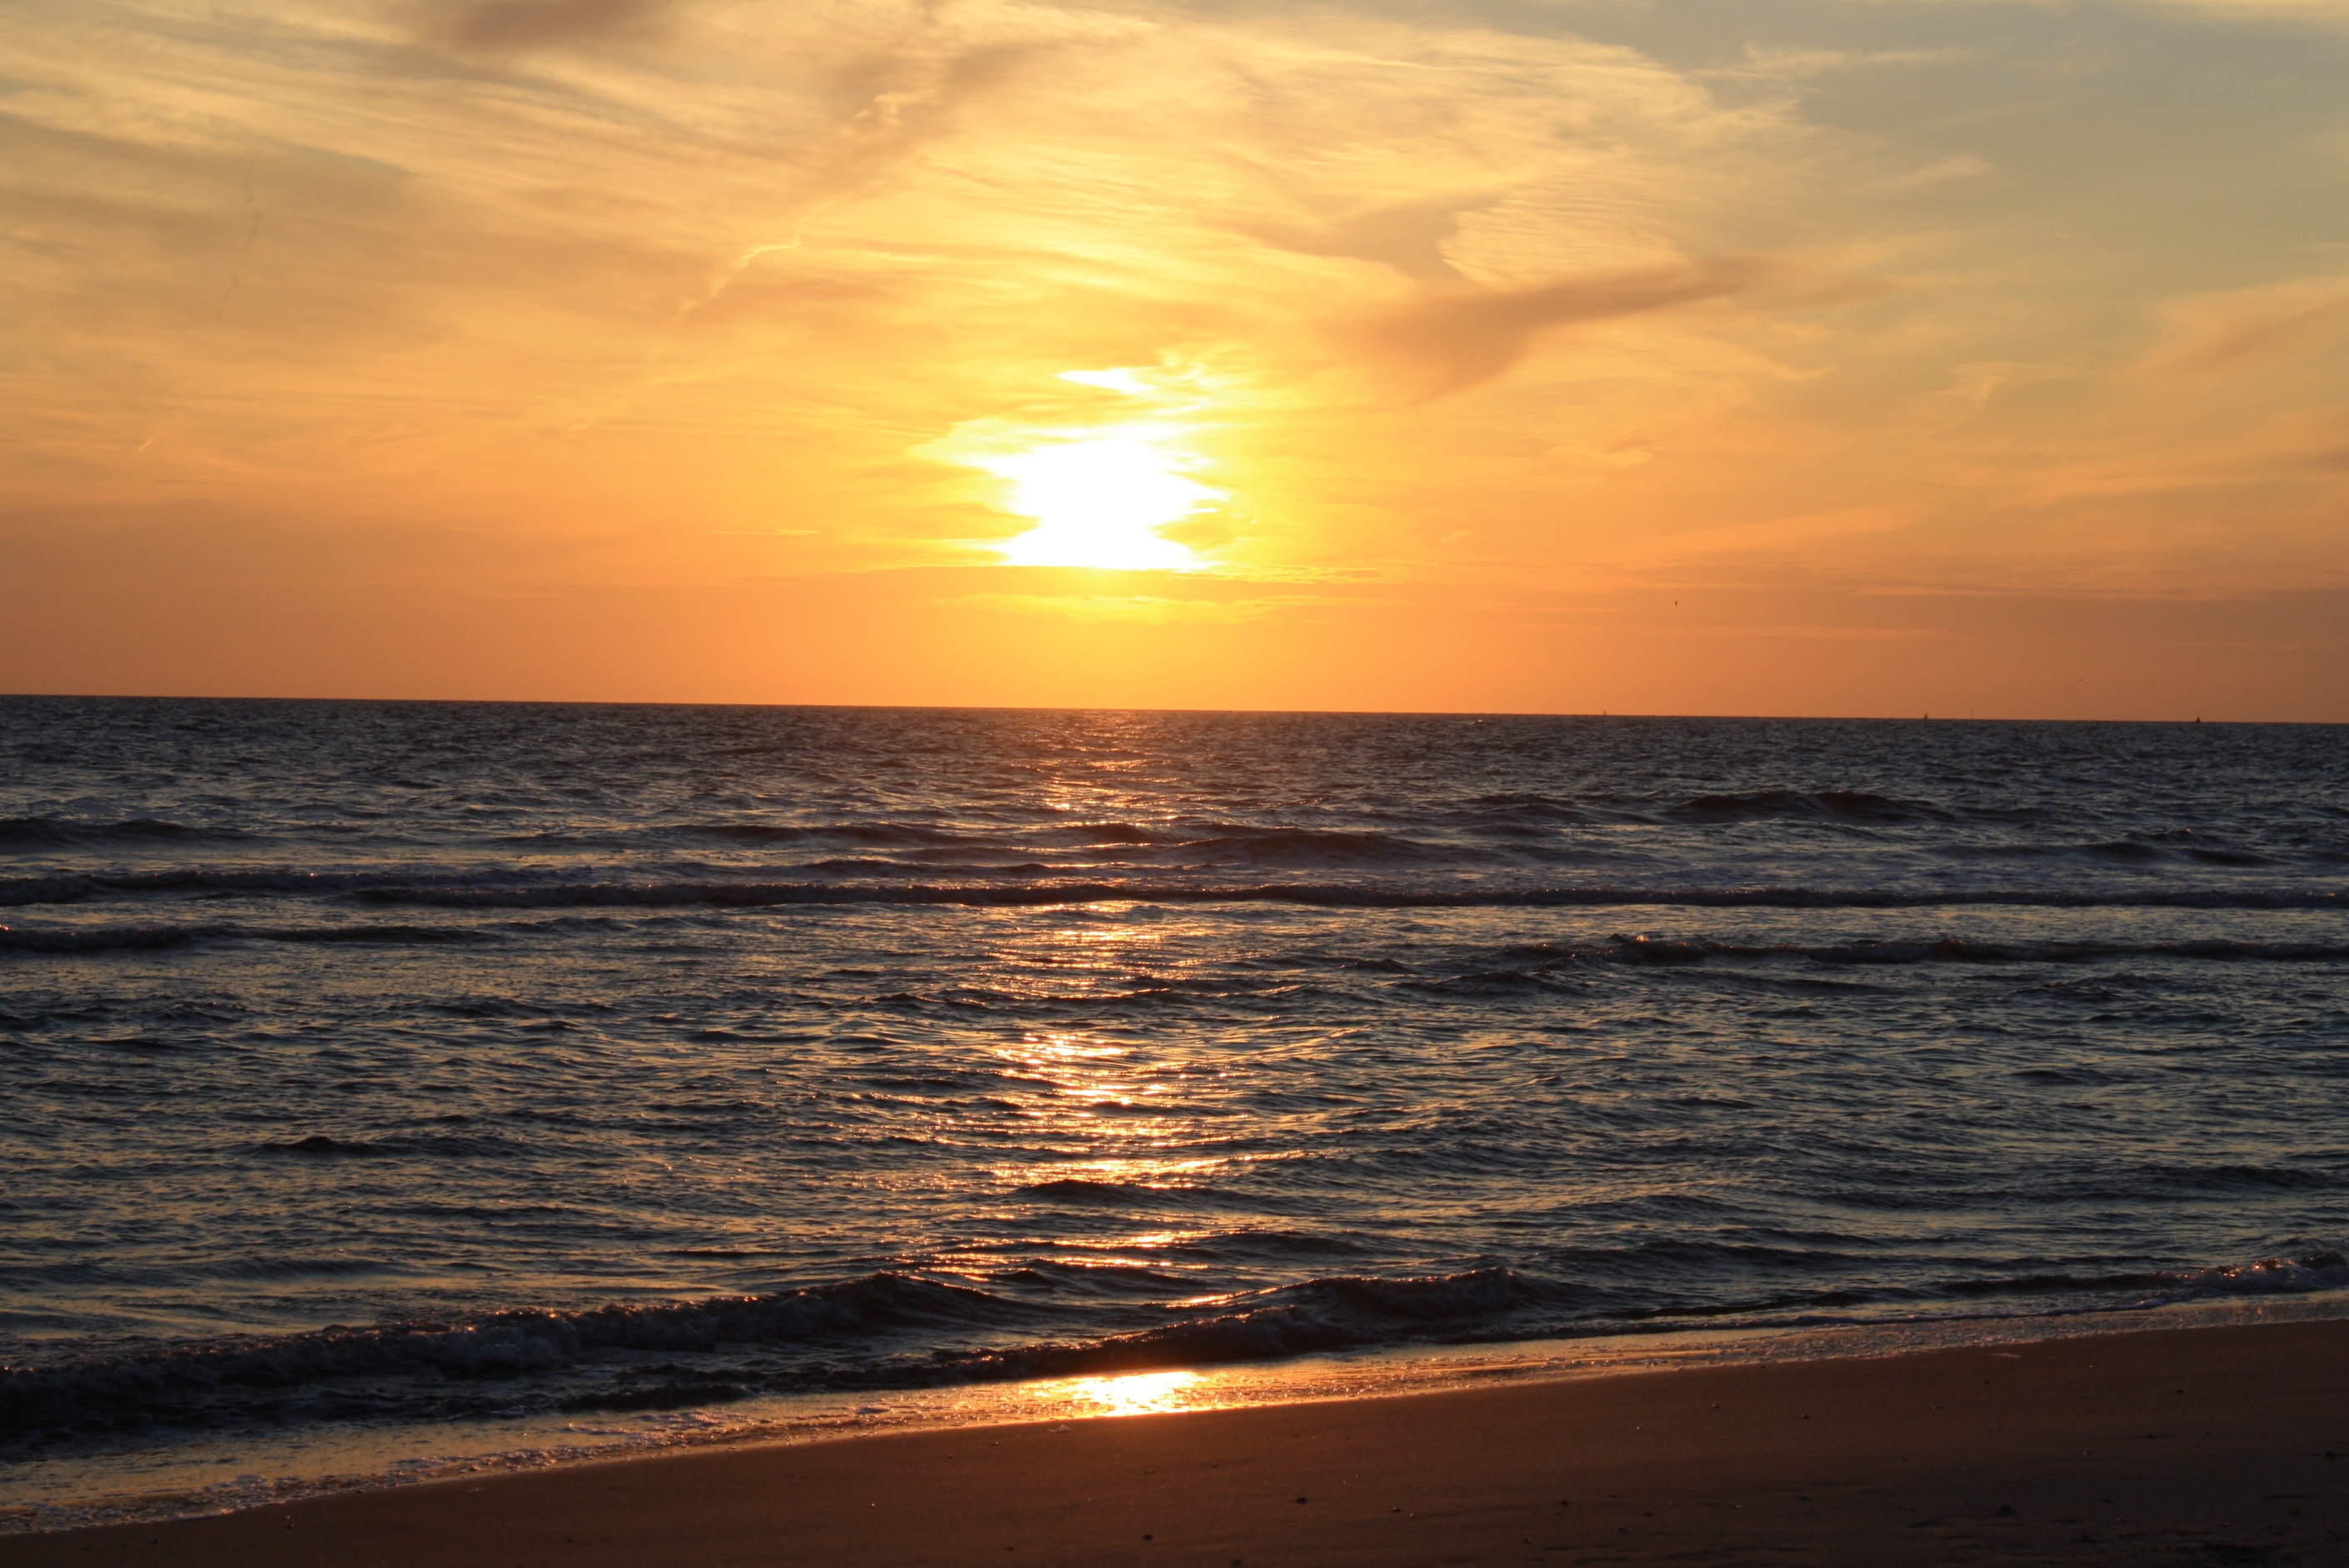
beach, sea, coast, sand, ocean, horizon, sky, sun, sunrise, sunset, sunlight, morning, shore, wave, lake, dawn, dusk, evening, red, color, holiday, body of water, holland, north sea, abendstimmung, texel, afterglow, wind wave